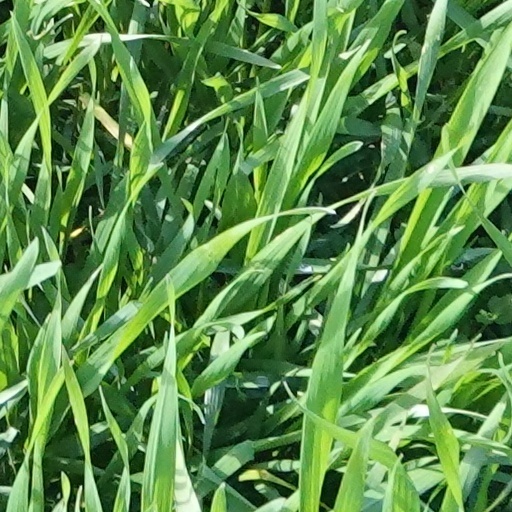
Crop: wheat